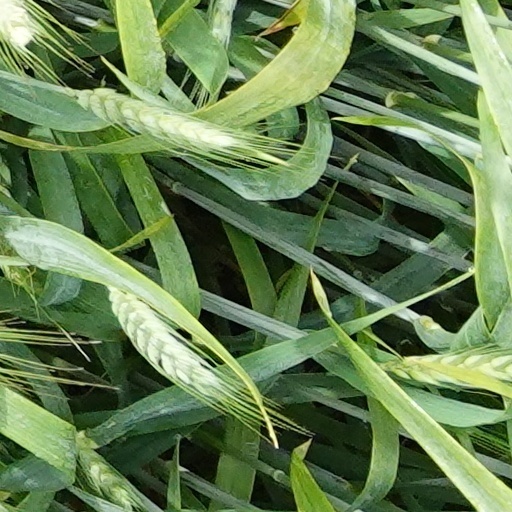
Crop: wheat